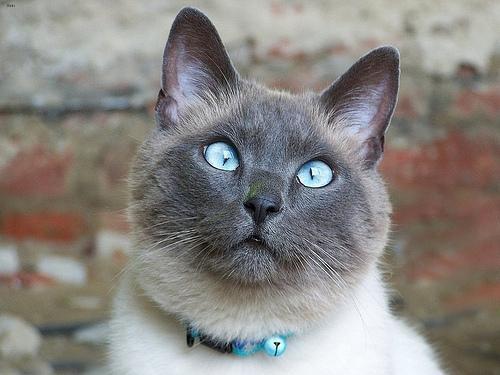
Siamese